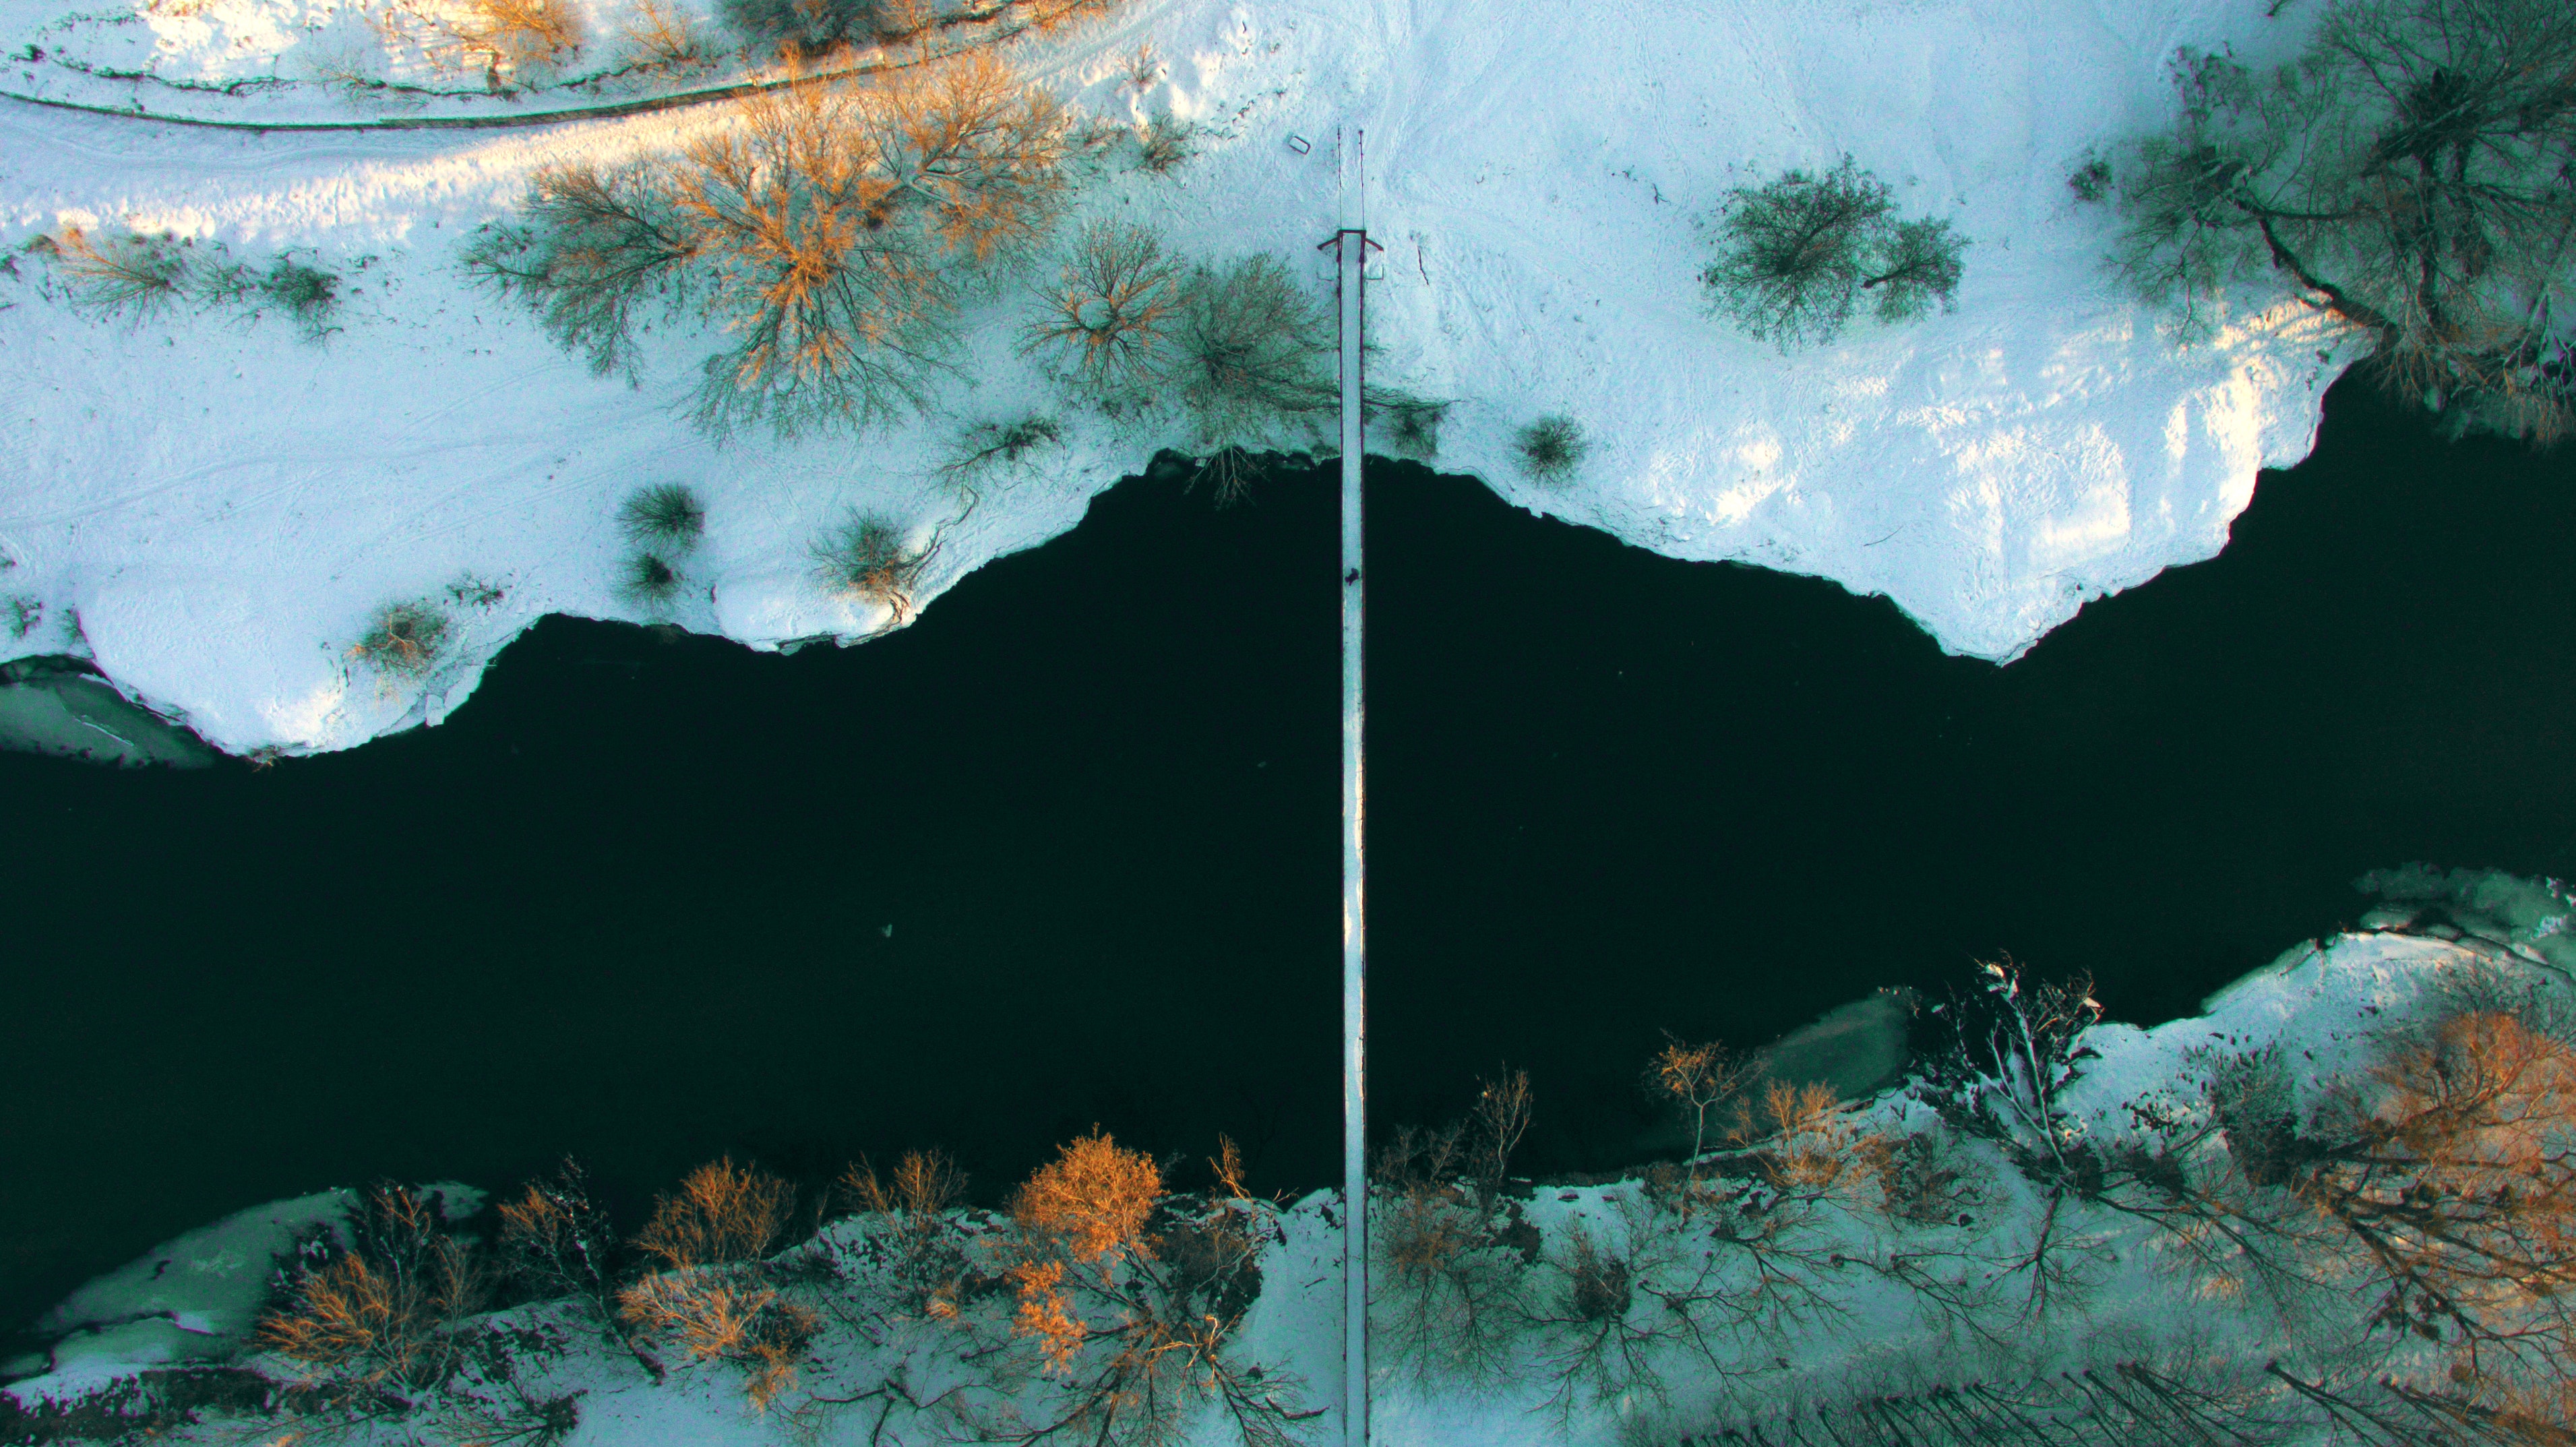
reflection, sky, blue, water, tree, world, cloud, painting, art, landscape, illustration, geological phenomenon, space, mountain, visual arts, graphic design, lake